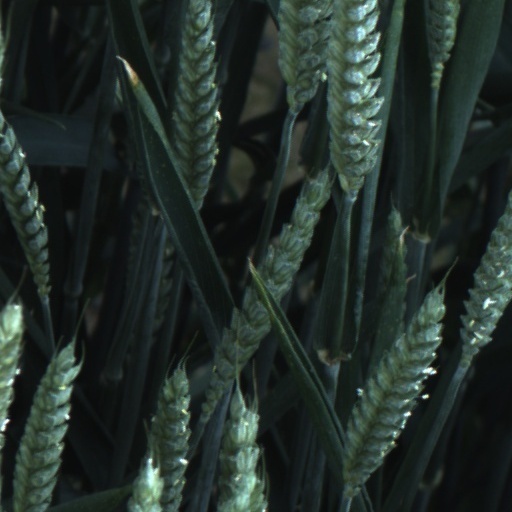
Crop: wheat